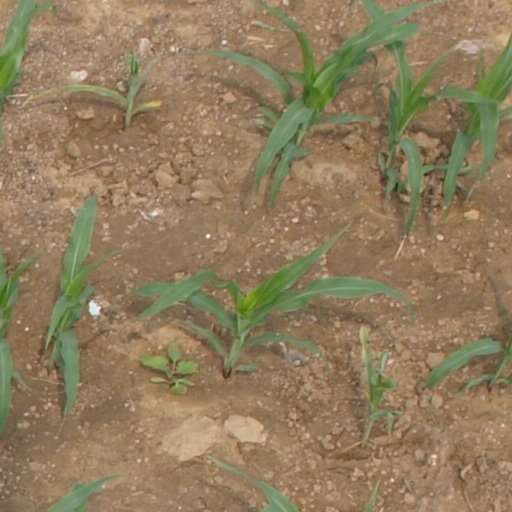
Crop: maize; corn